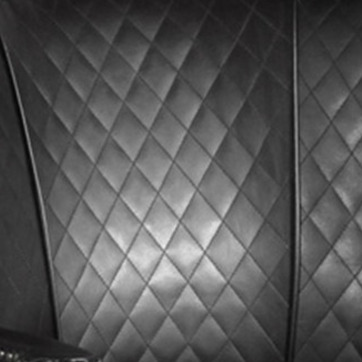
Material: leather